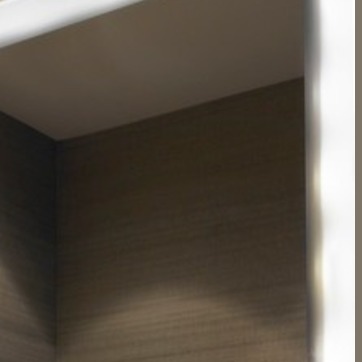
Material: mirror